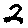
Label: 2